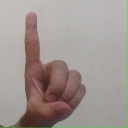
अक्षर: ड